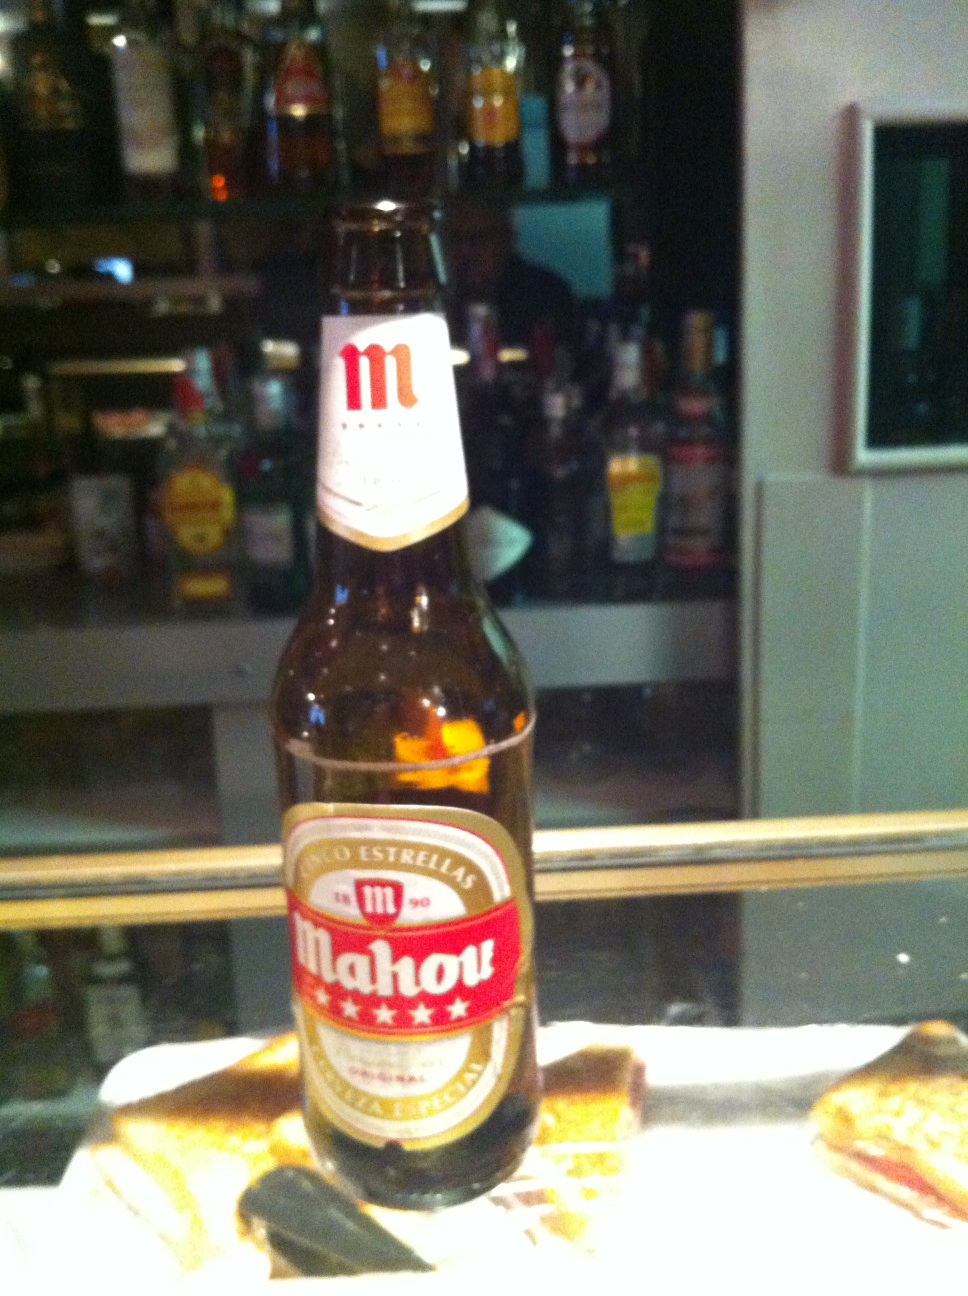Question: What brand is the beer?
Answer: mahou